25 de Abril Bridge

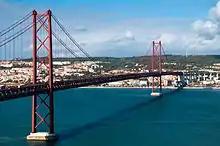
View from Almada

Construction began on 5 November 1962. Forty-five months later, six months ahead of schedule, the bridge was inaugurated on 6 August 1966. Presiding at the ceremony was the President of Portugal, Admiral Américo Thomaz. Also present were the Prime-Minister, António de Oliveira Salazar, and the Patriarch of Lisbon, Cardinal Manuel Gonçalves Cerejeira. The bridge was named Salazar Bridge ("Ponte Salazar"), after Prime Minister Salazar.